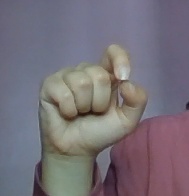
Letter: fa